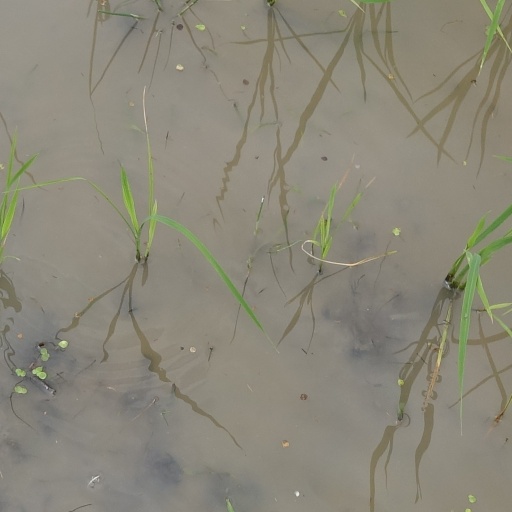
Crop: rice